Alfa Romeo II

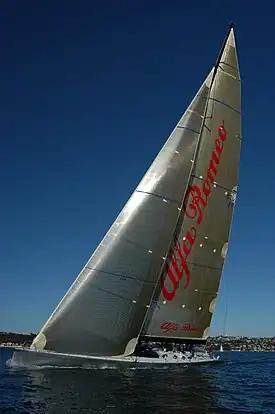
"Alfa Romeo II" on her first sail.

Alfa Romeo II (rechristened Black Jack IV) is a maxi yacht designed in 2005 by Reichel/Pugh for yachtsman Neville Crichton. First-to-finish in the 2009 Transpacific Yacht Race ("the Transpac"), she also set a new elapsed-time Transpac race record for monohulls.